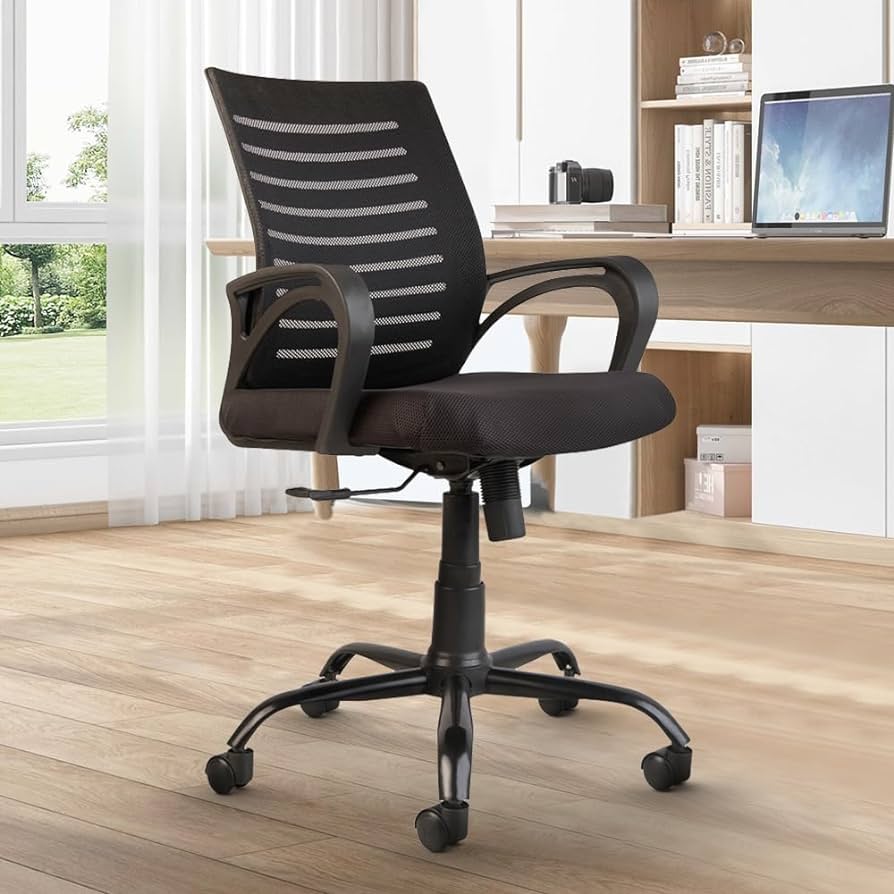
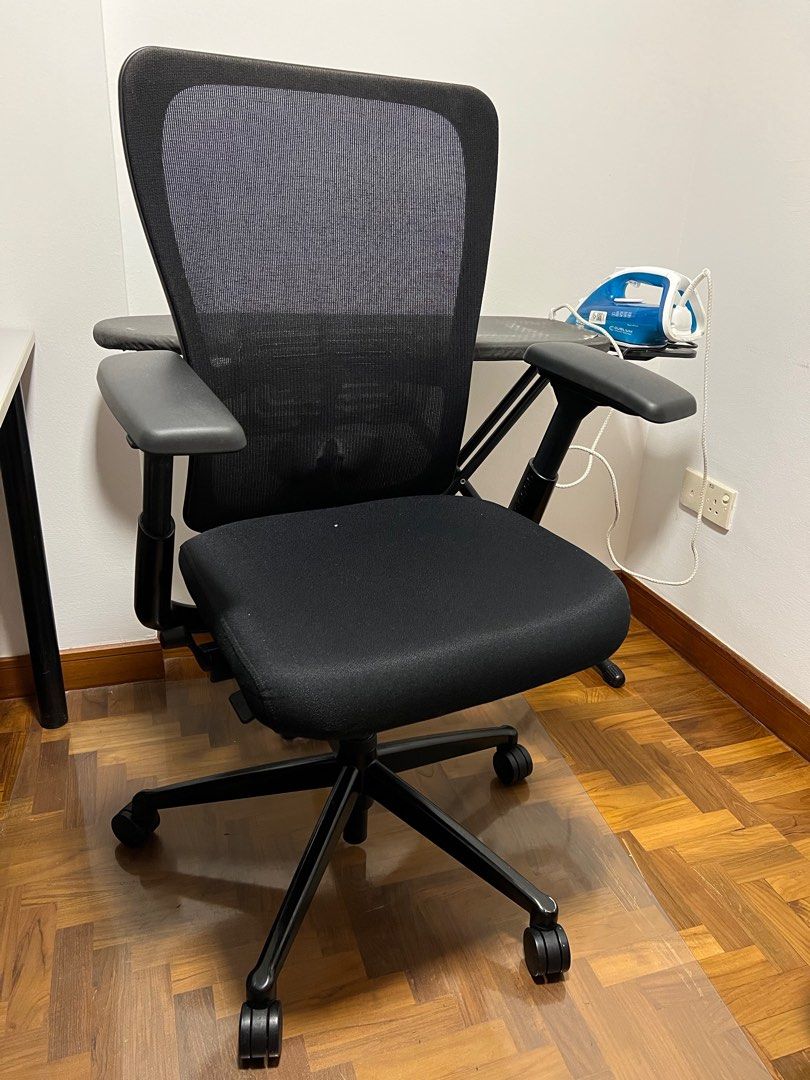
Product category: items_chair
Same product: no